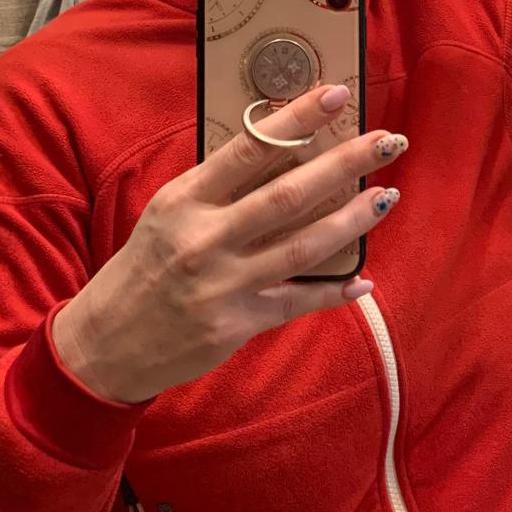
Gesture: no_gesture